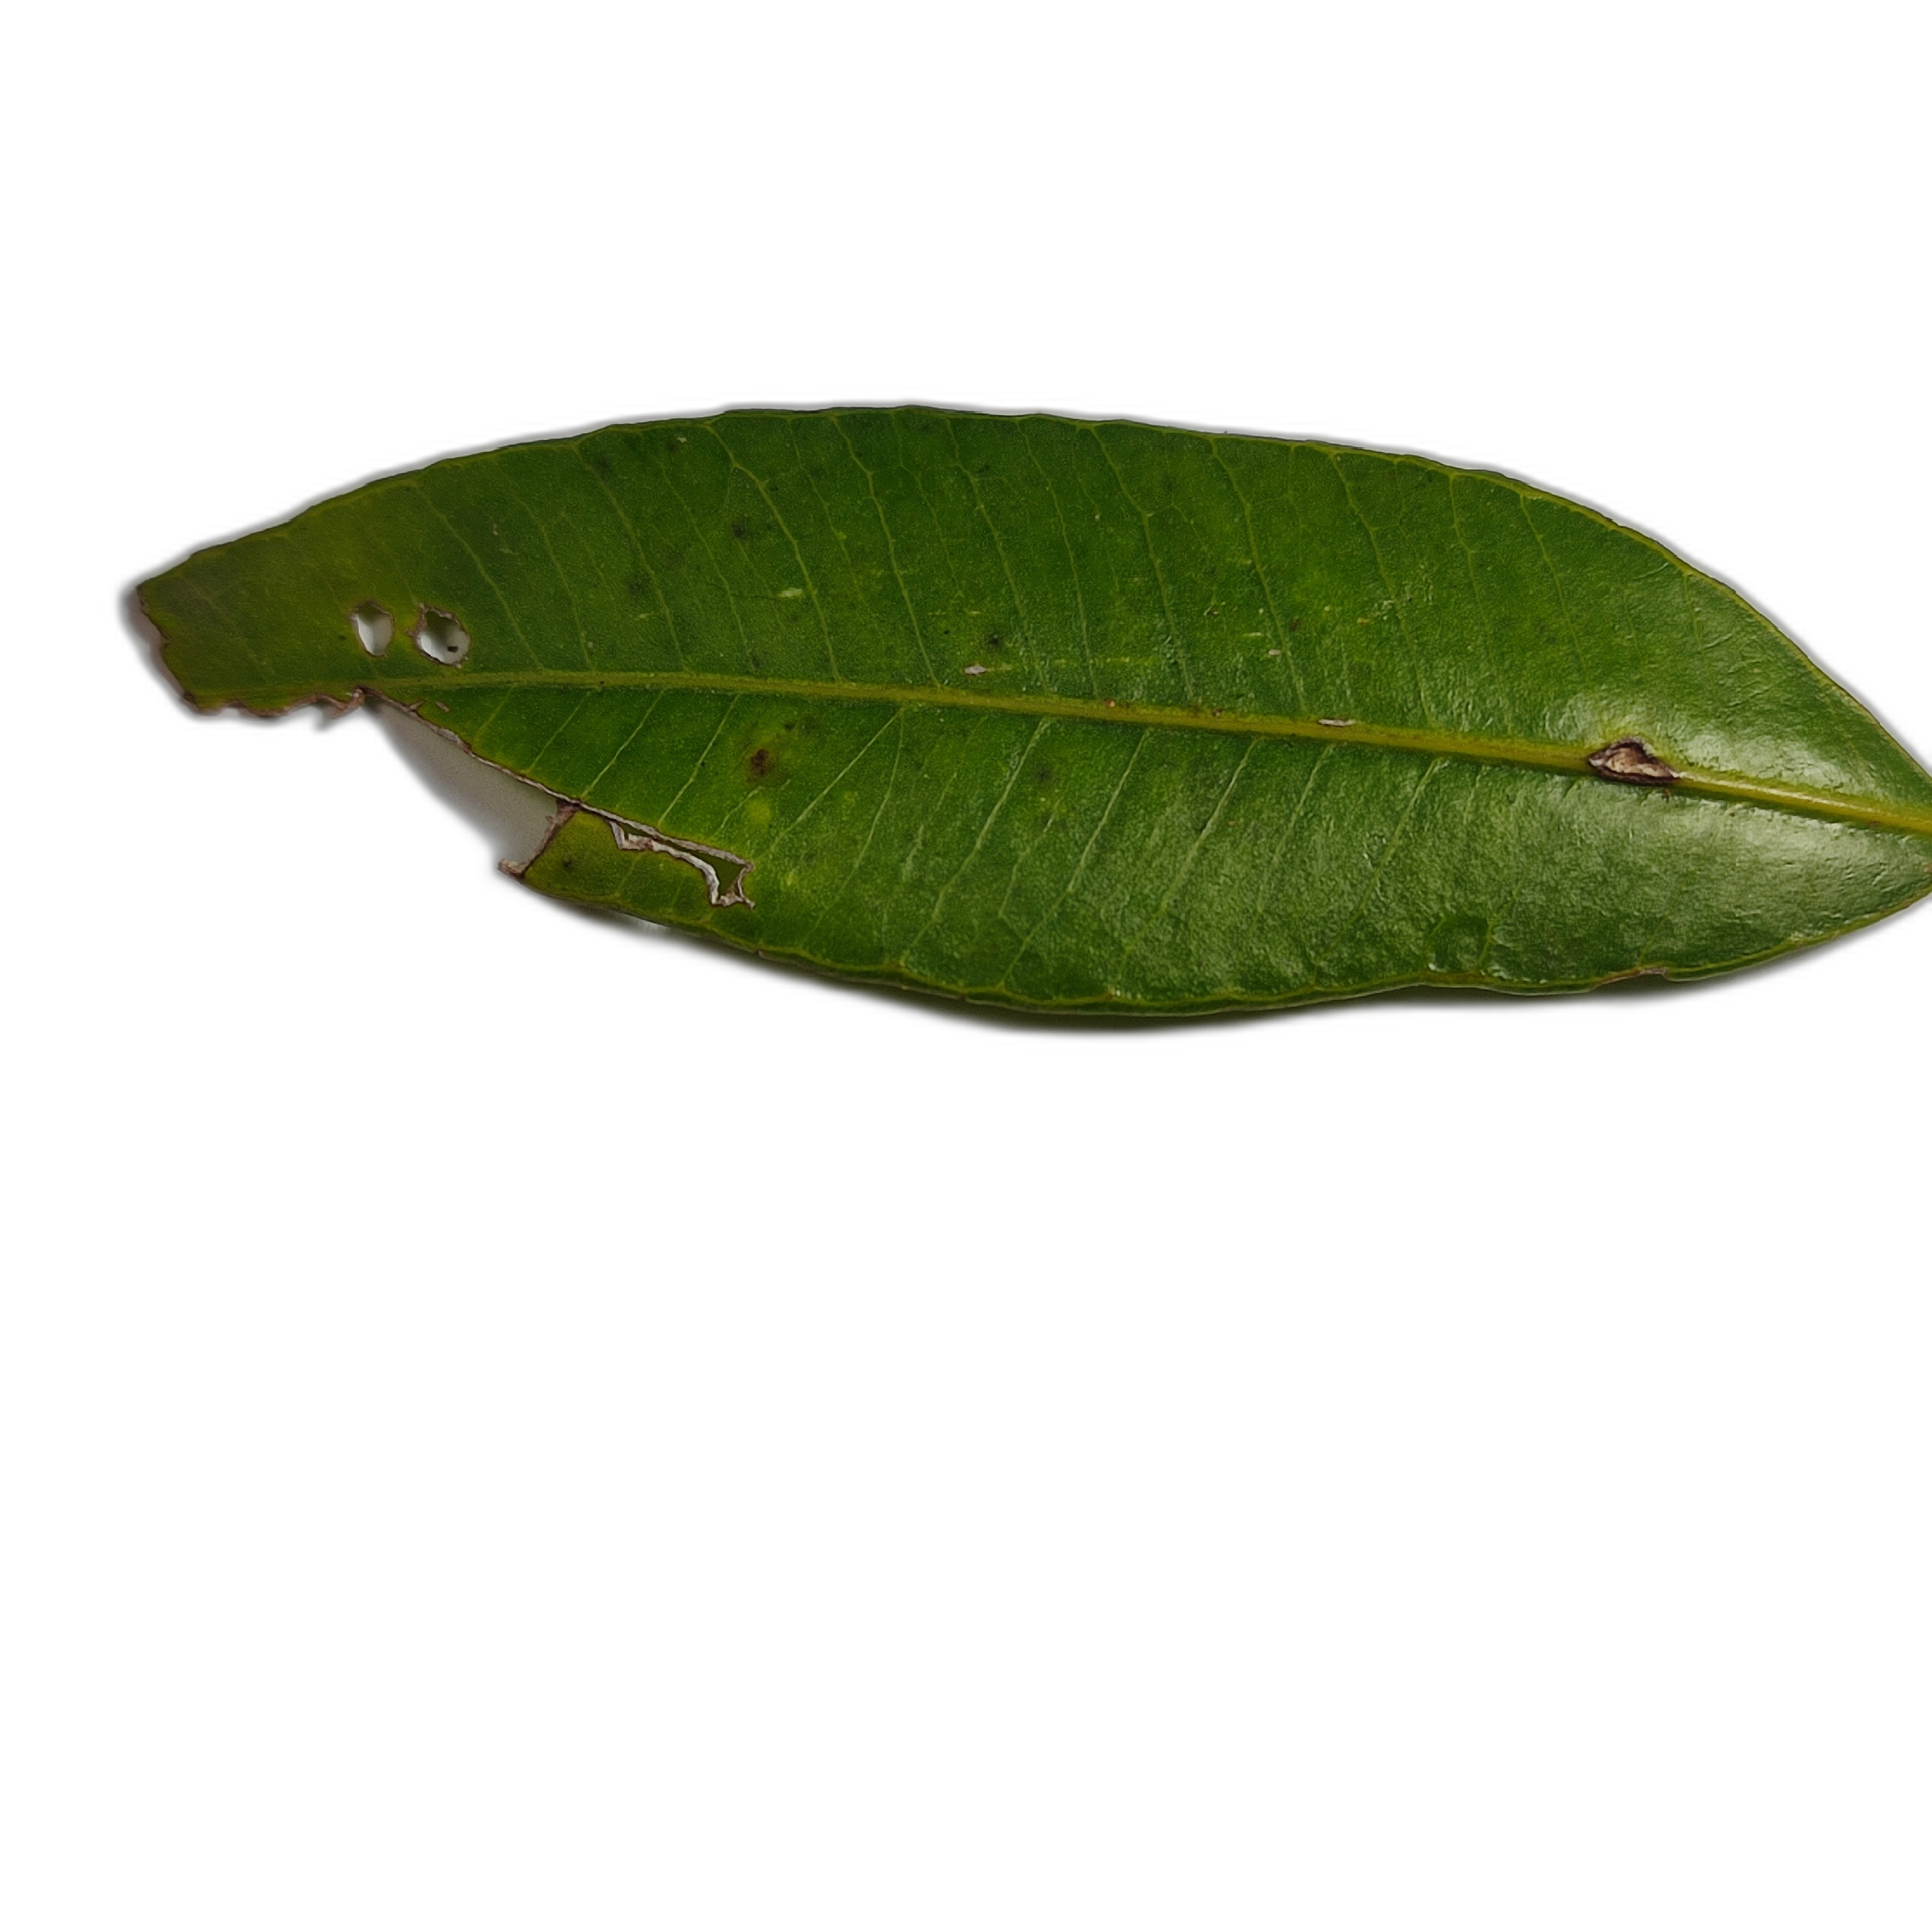
Label: not_healthy